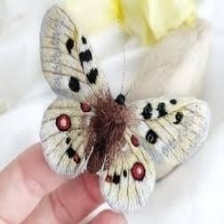
Species: APPOLLO